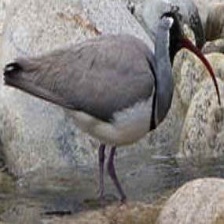
Species: IBISBILL
Scientific name: IBIDORHYNCHA STRUTHERSII